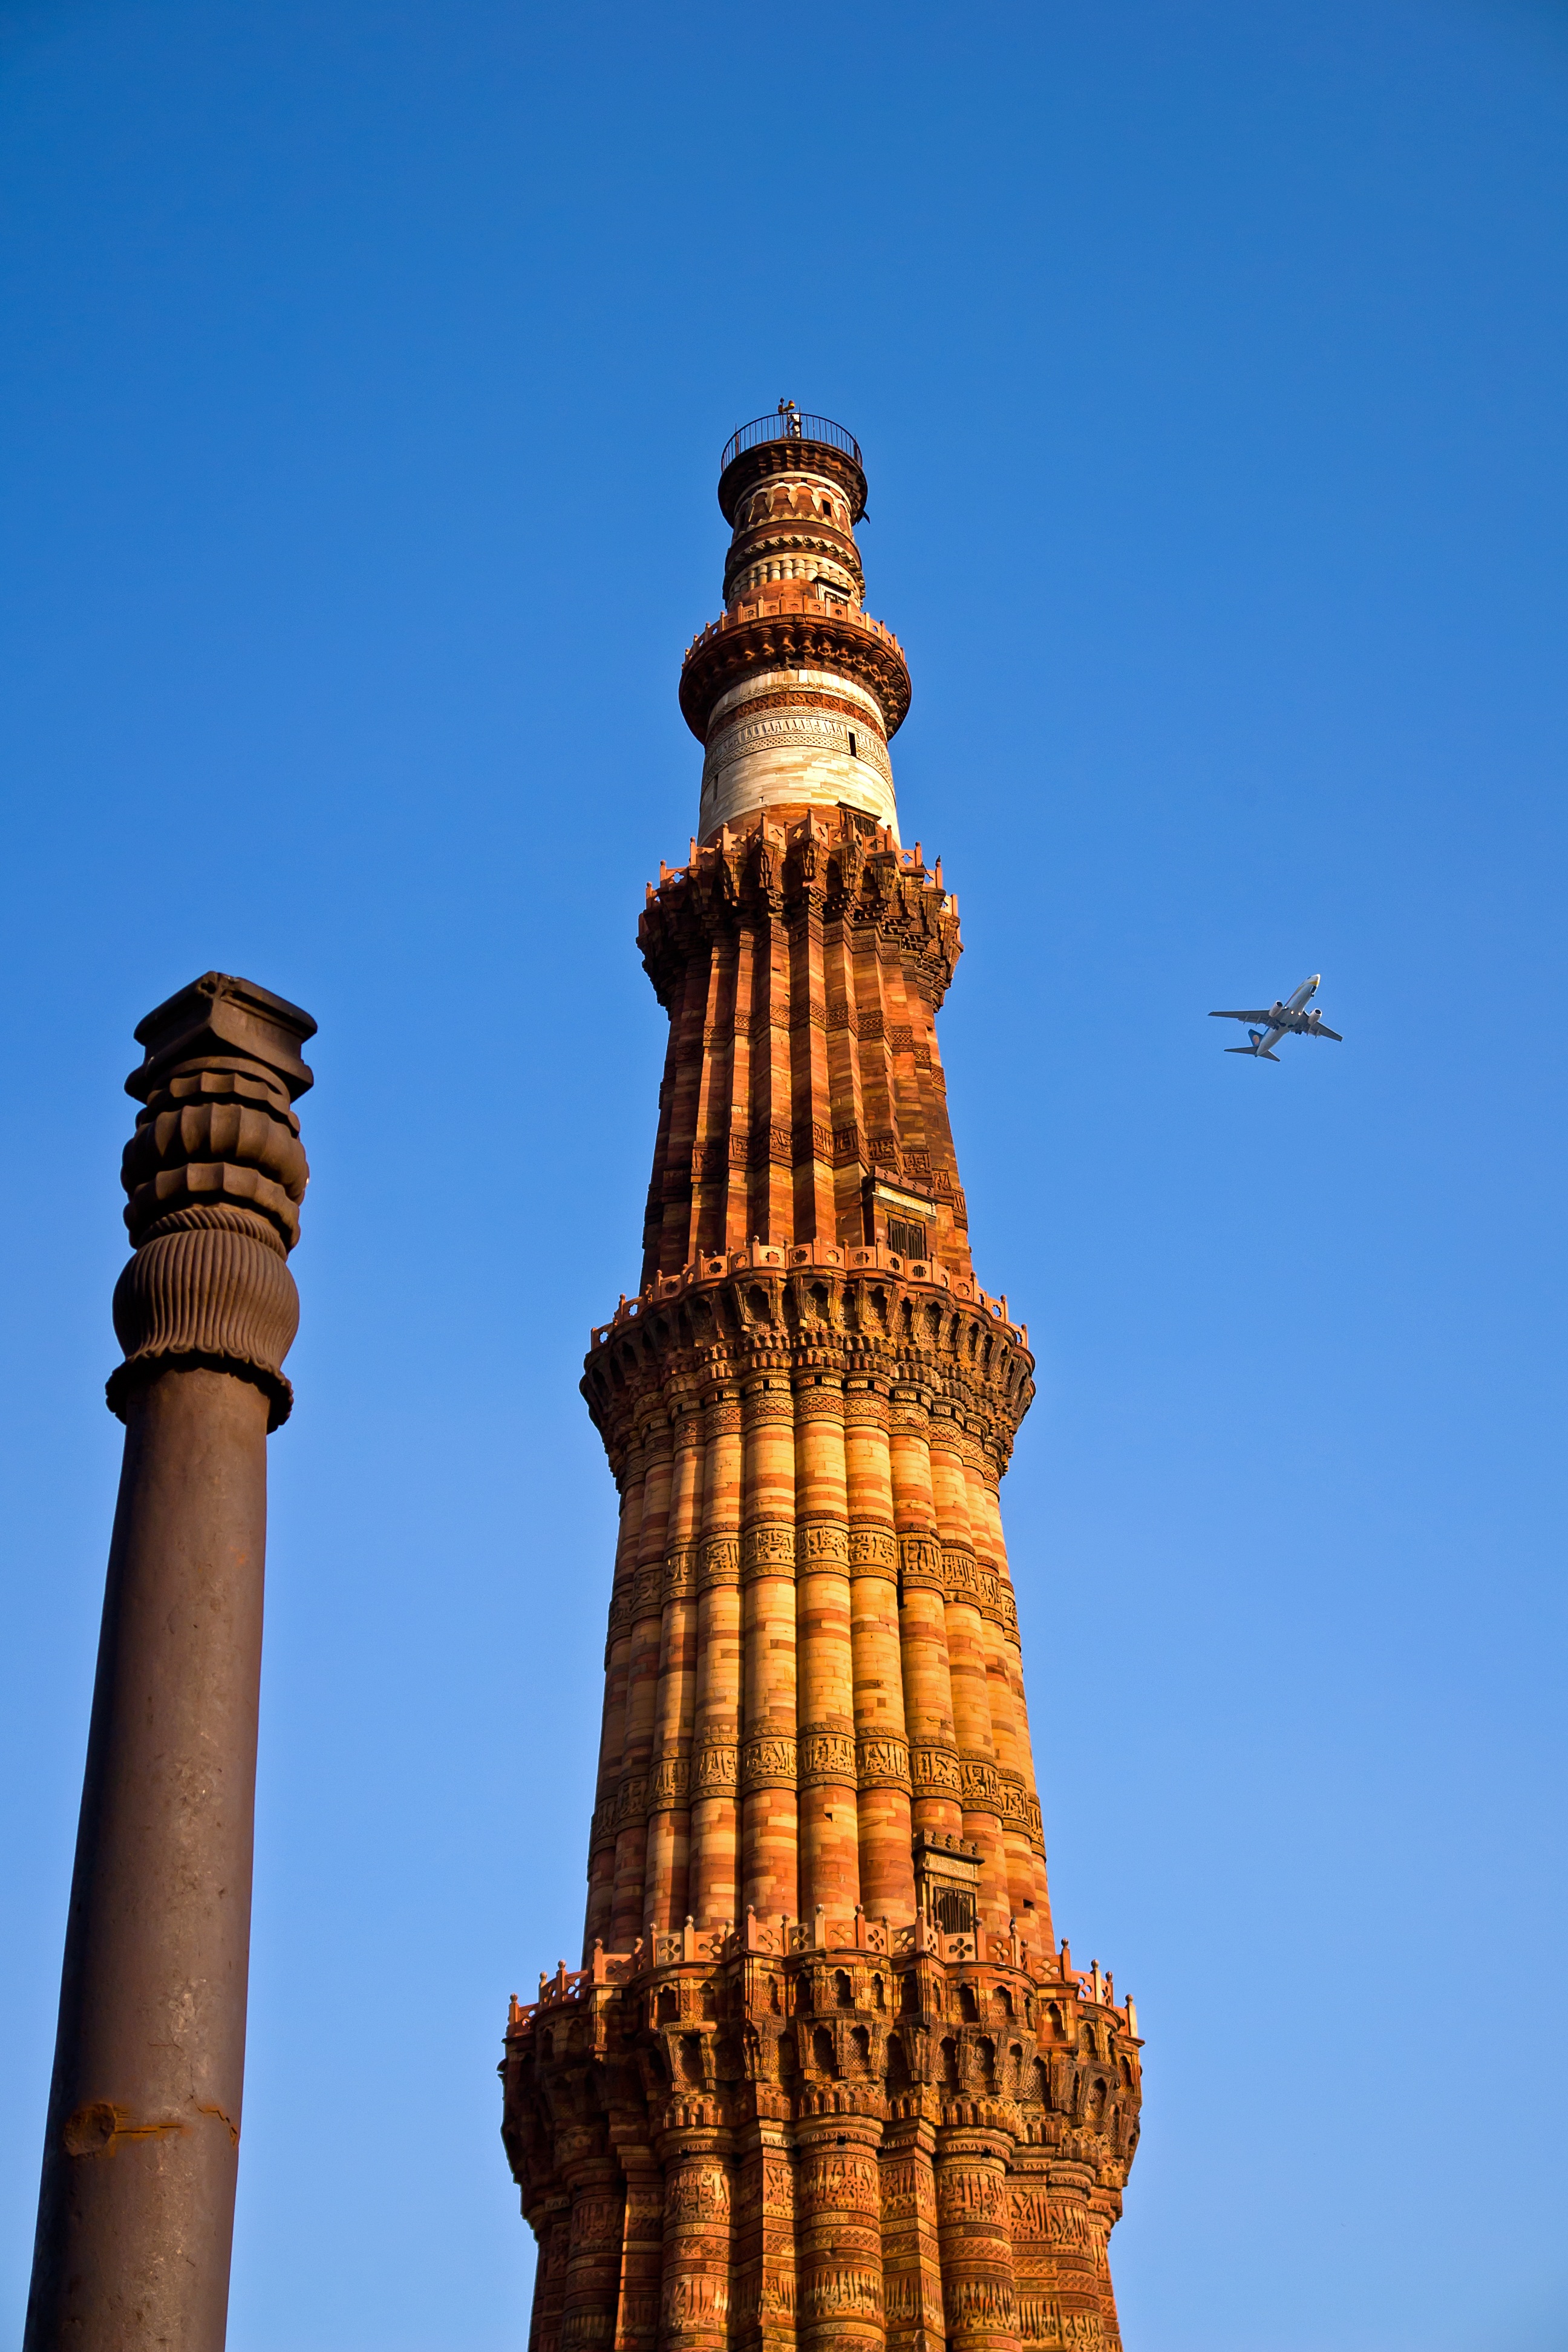
architecture, structure, sky, stone, monument, airplane, statue, column, tower, metal, landmark, tourism, place of worship, outdoors, national, archaeology, temple, spire, history, famous, india, indian, delhi, qutub, minar, pagoda, architectural, ancient history, qutab minar, qutab, ashoka, ashoka pillar